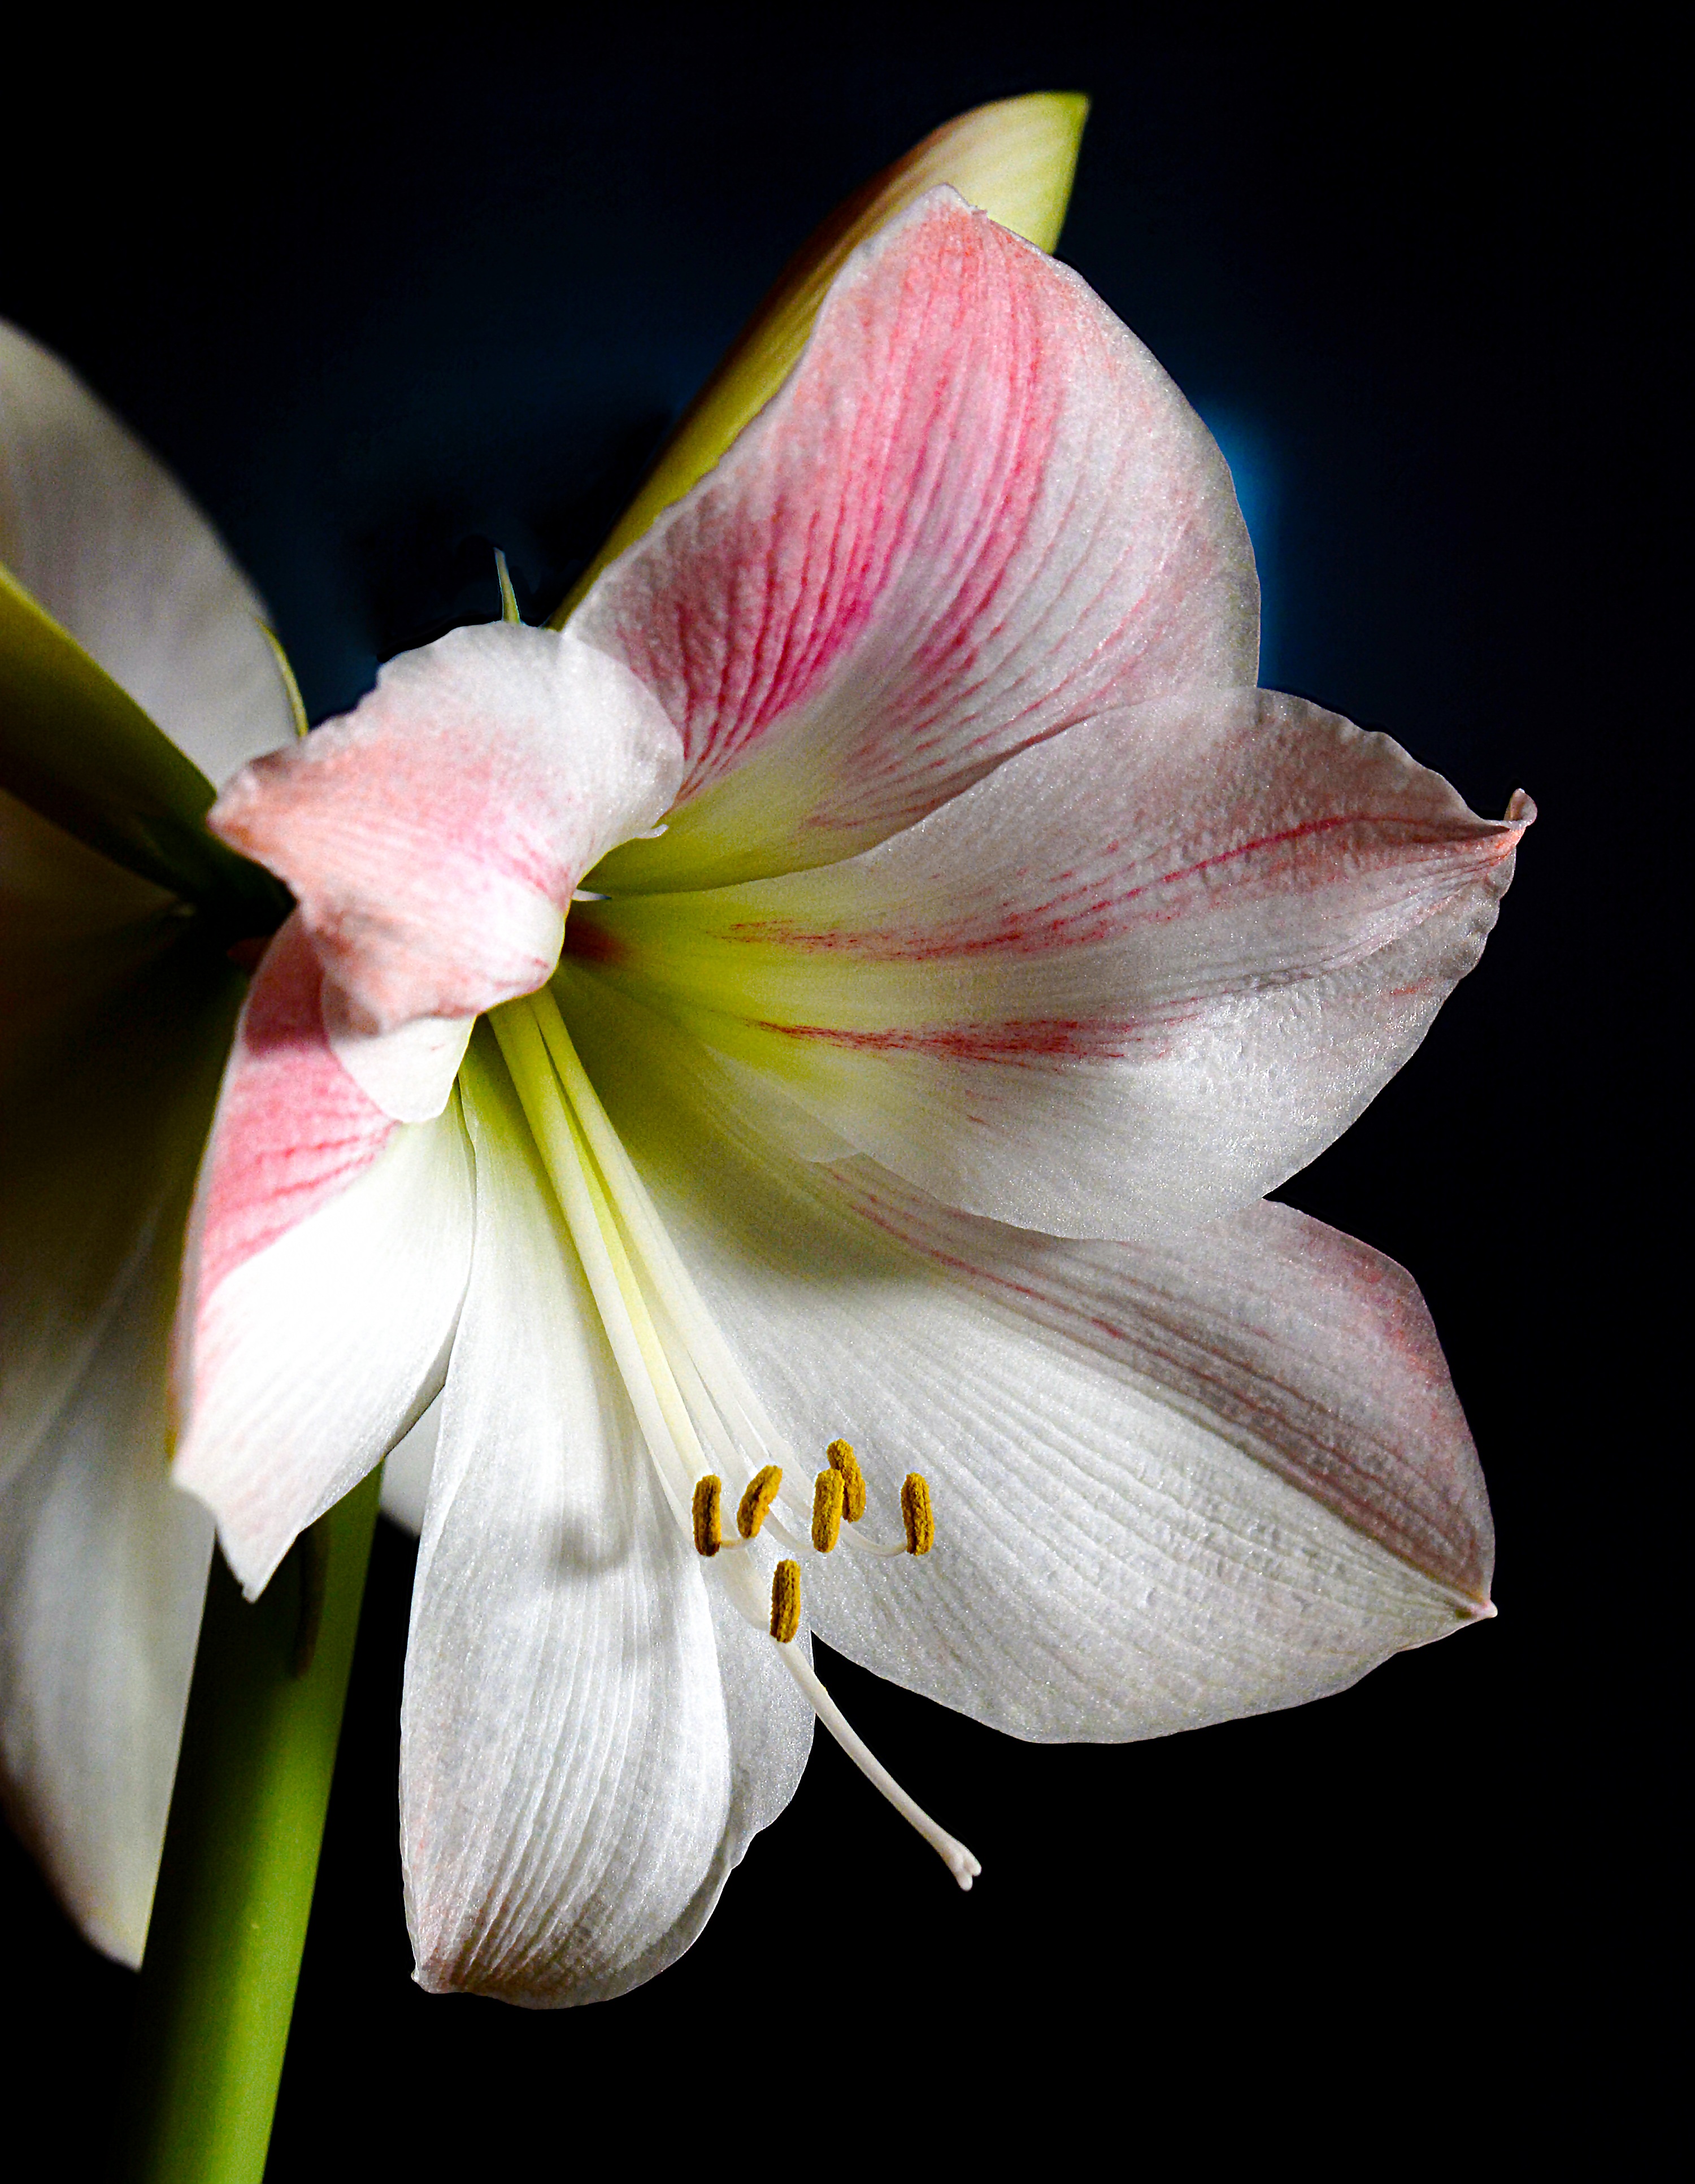
nature, blossom, plant, white, photography, flower, petal, bloom, macro, botany, pink, flora, orchid, houseplant, close up, lily, macro photography, flowering plant, pink and white, white pink, hippeastrum, plant stem, land plant, amaryllis belladonna